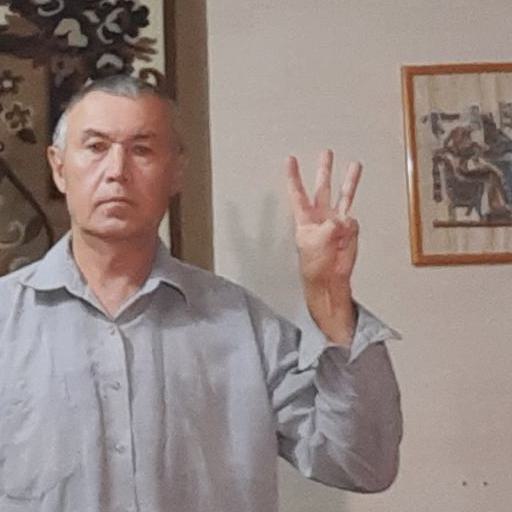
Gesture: three